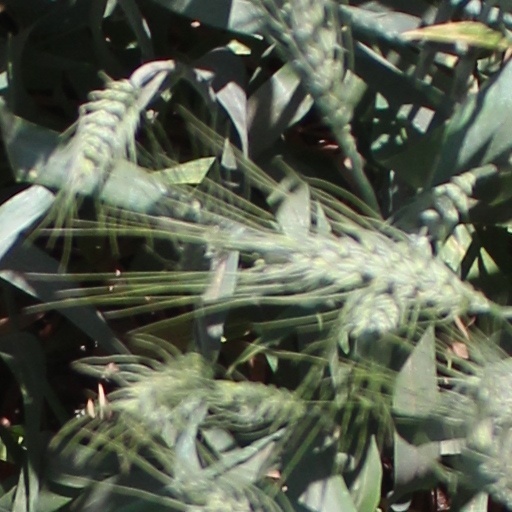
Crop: wheat